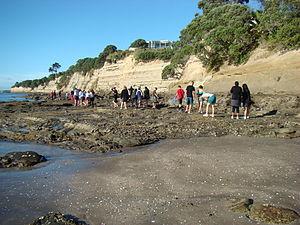
Une sortie scolaire est une excursion ou un voyage organisé regroupant tout ou partie d'une classe scolaire ou plusieurs classes, destiné à apprendre quelque chose, par l'observation et la pratique du terrain « hors les murs » de l'école.